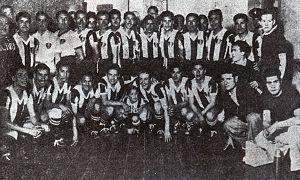
L'équipe de Bolivie de football est la sélection de joueurs de football boliviens représentant le pays lors des compétitions régionales, continentales et internationales sous l'égide de la fédération bolivienne de football. Après une affiliation de la fédération à la Confédération sud-américaine de football puis à la FIFA en 1926, la sélection s'engage en Championnat sud-américain de football où elle dispute la première rencontre de son histoire la même année face au Chili. La Copa América 2019 constitue sa 27ᵉ participation à la compétition continentale. Elle compte à son palmarès une victoire en Copa América en 1963, ainsi qu'une finale perdue, et a participé à trois phases finales de Coupe du monde.